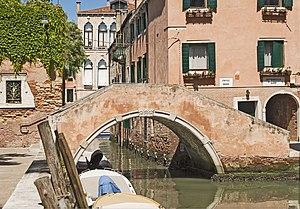
Le centre historique de Venise comprend 121 îles liés par 435 ponts. Cette liste reprend les noms vénitiens des principaux ponts de Venise par sestiere ou île.
Le rio del Grimani est un canal de Venise dans le sestiere de Cannaregio en Italie.